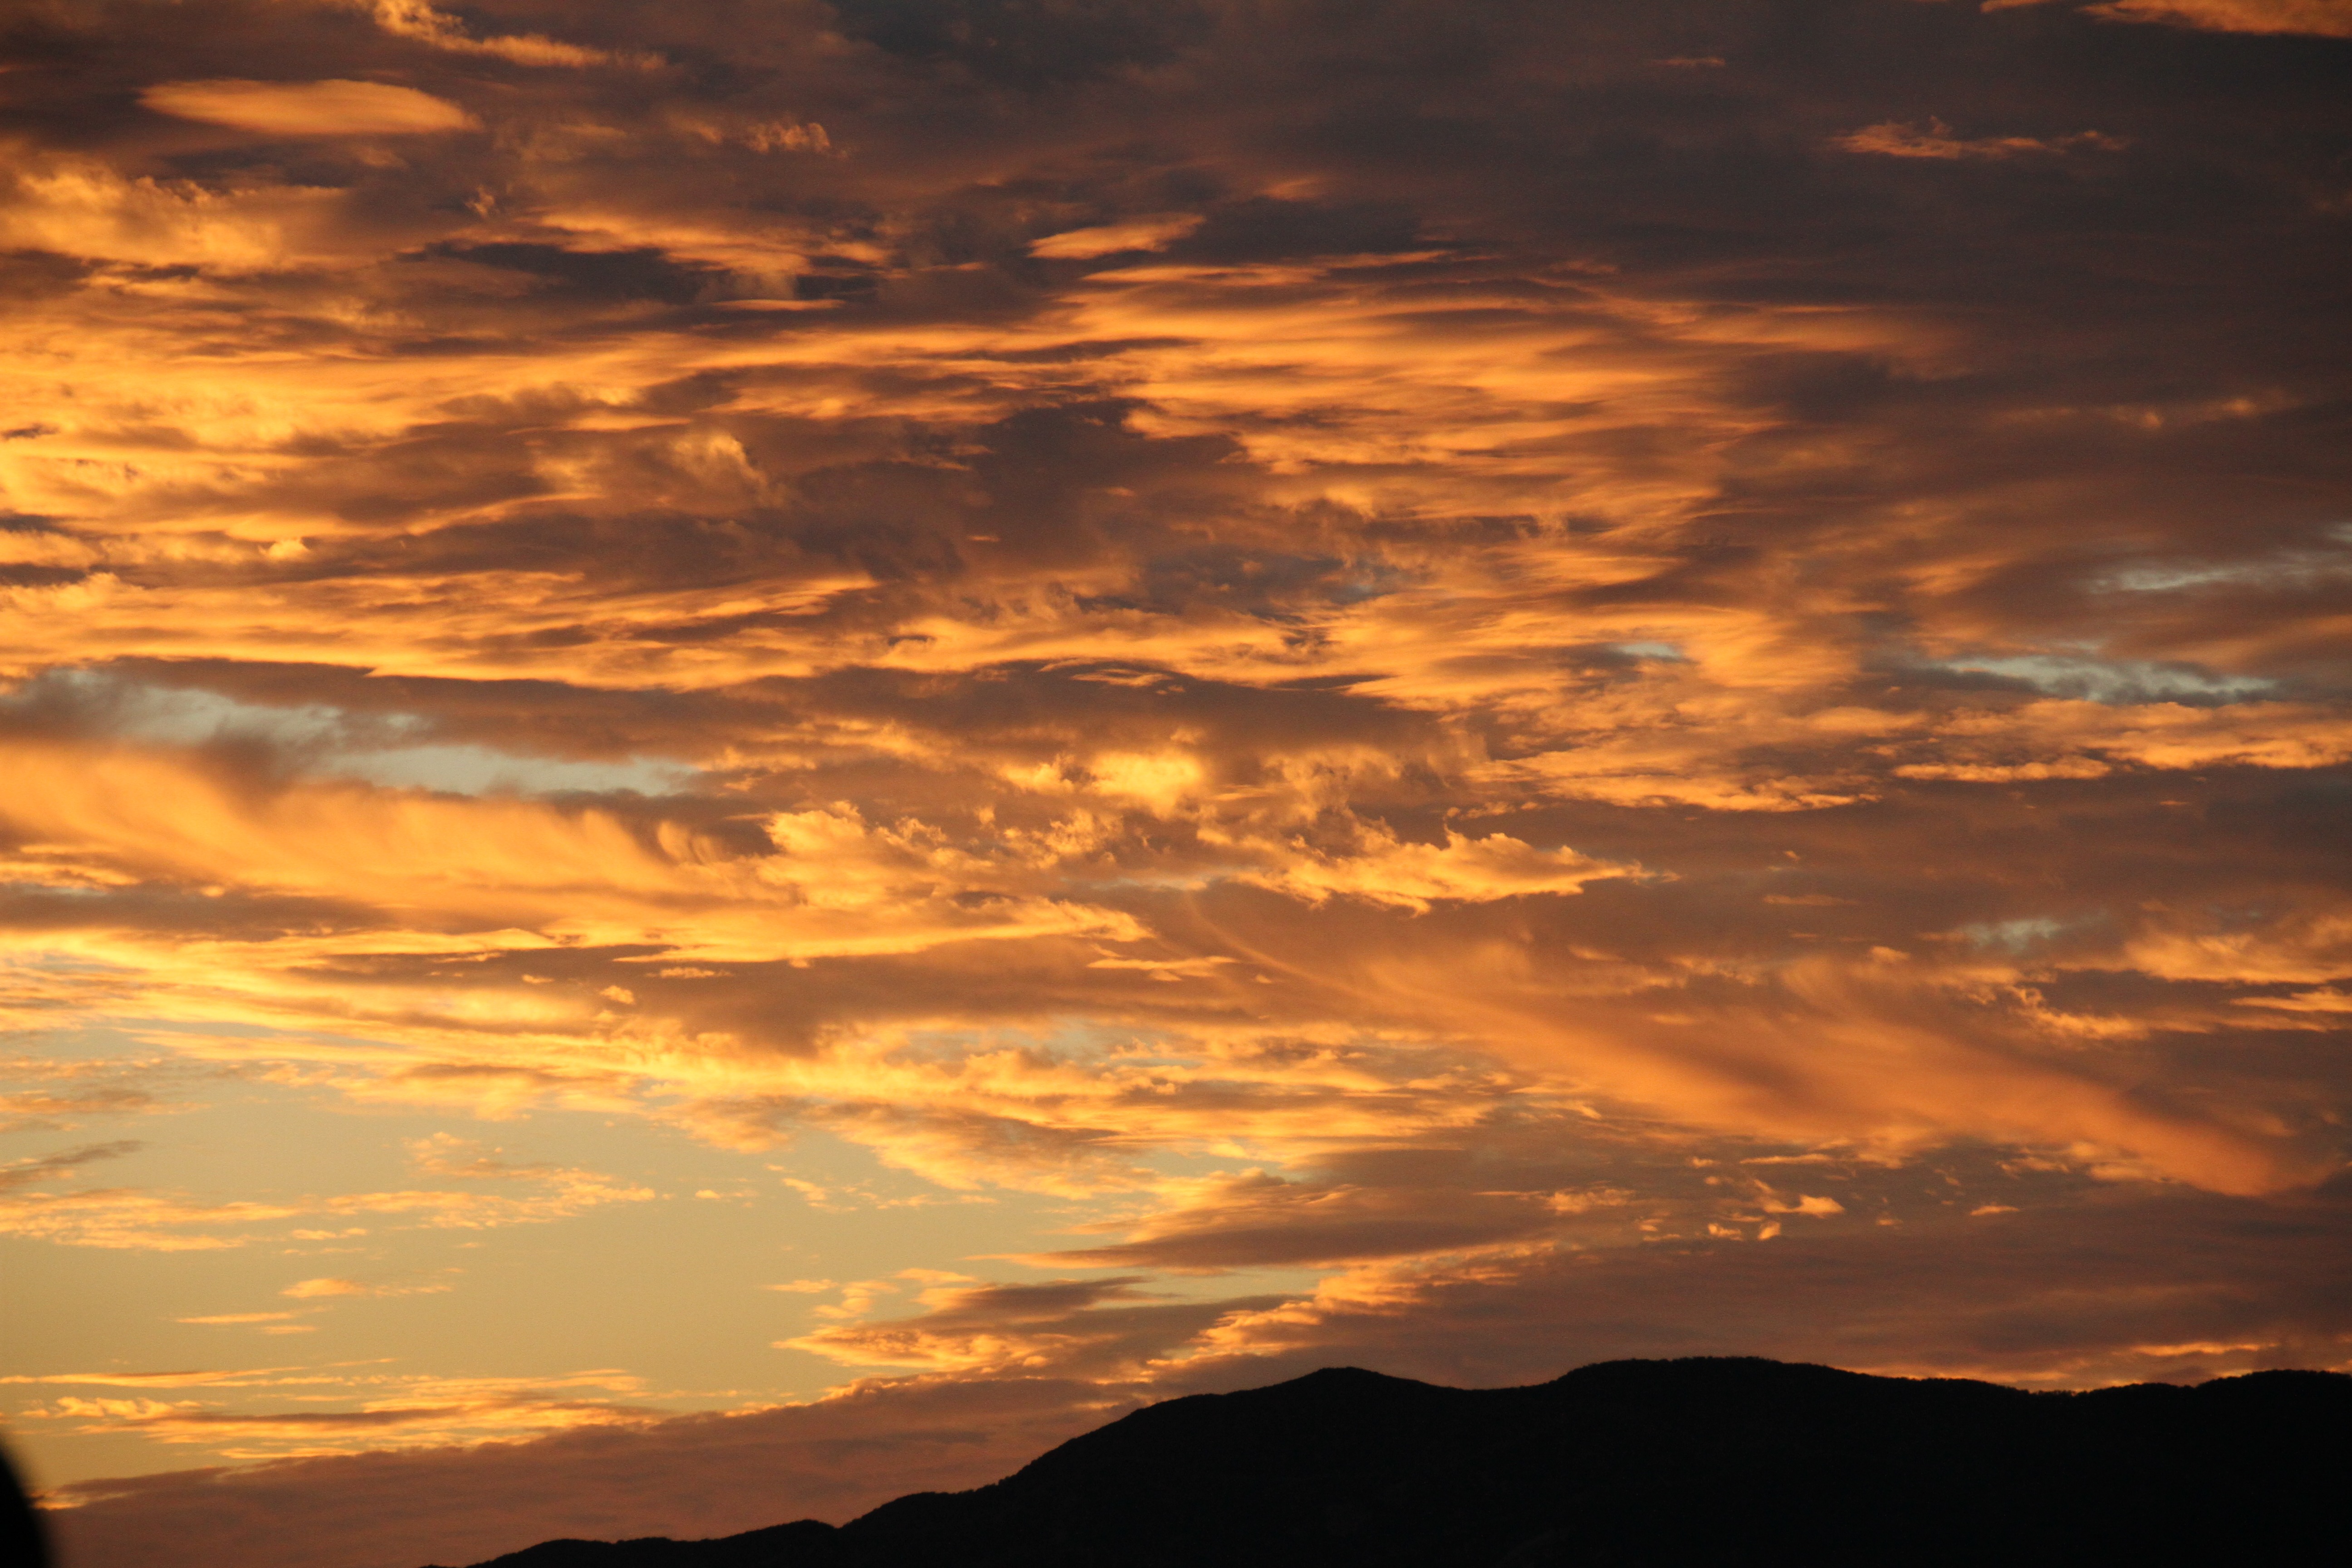
horizon, cloud, sky, sunrise, sunset, sunlight, morning, dawn, atmosphere, dusk, evening, cumulus, clouds, afterglow, los angeles, golden sunset, red sky at morning